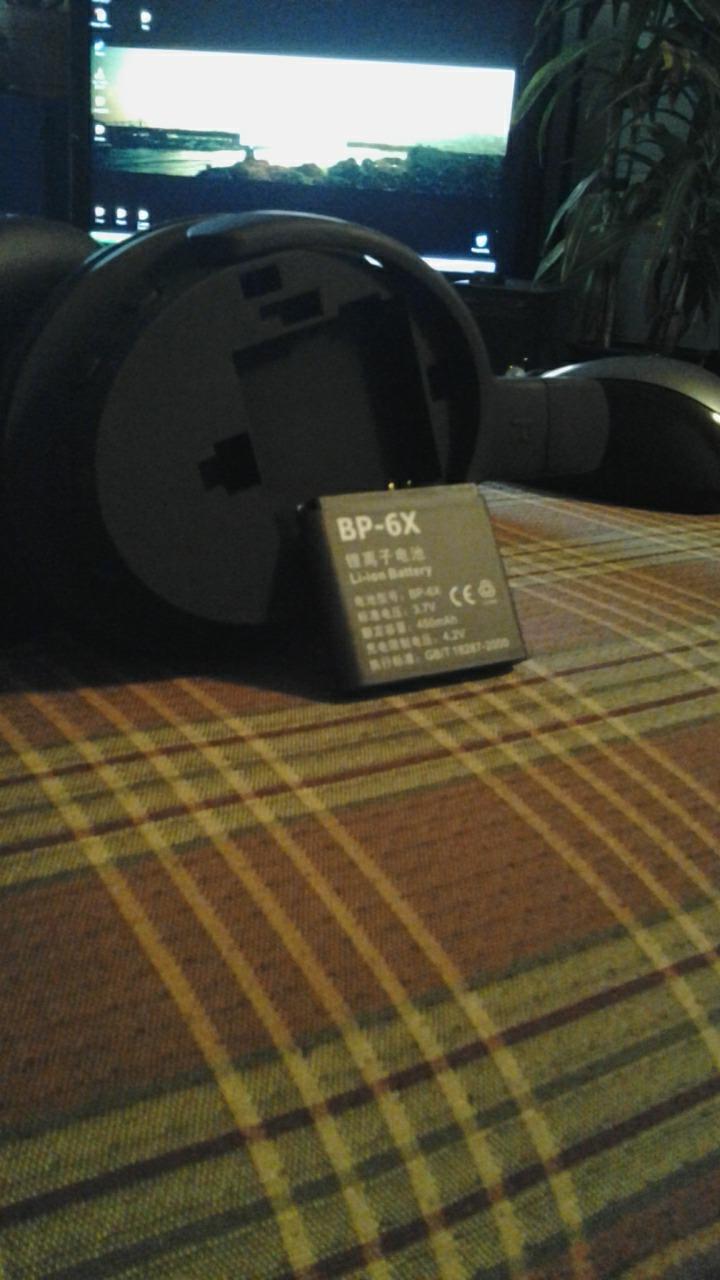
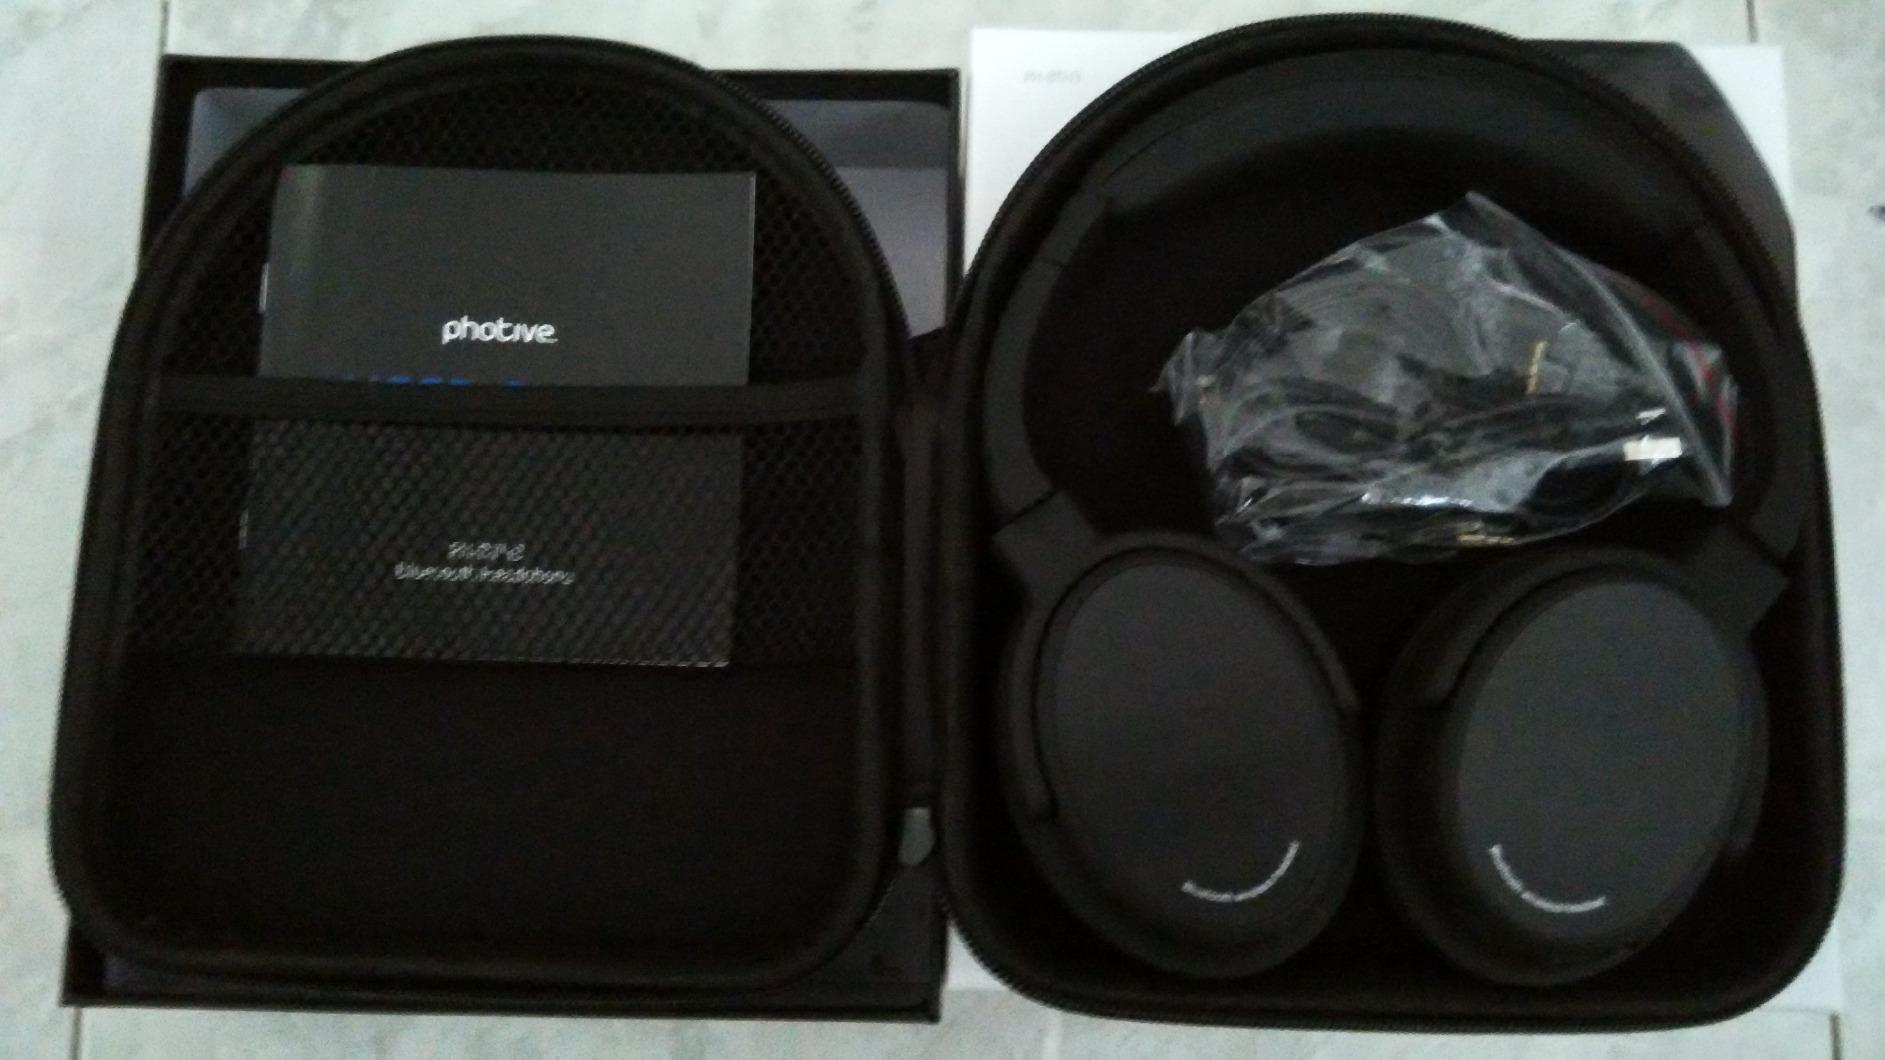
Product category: headphones
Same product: yes